Reform Tower, Derbyshire

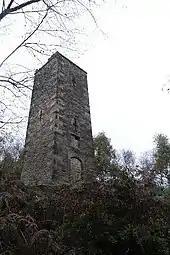
The Reform Tower in Stanton Moor

The Reform Tower, also known as the Earl Grey Tower in Stanton Moor, Derbyshire, is a monument to the 1832 Reform Act.